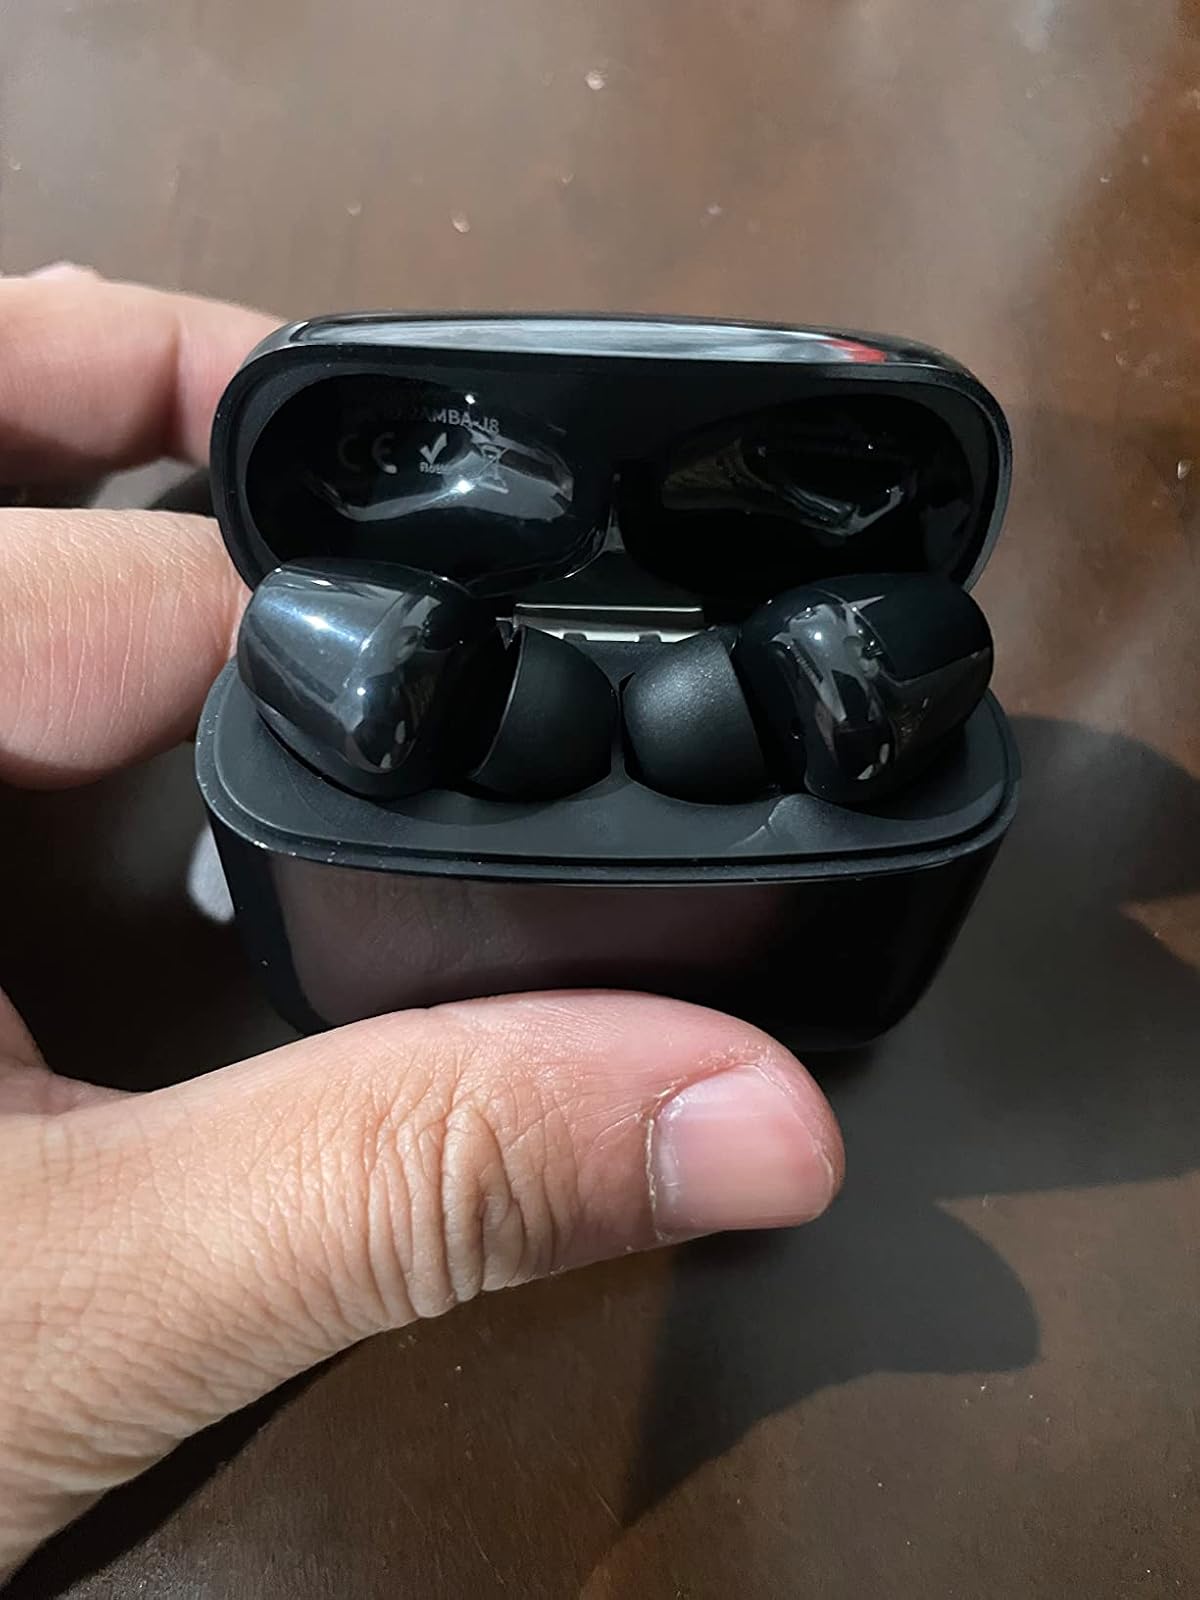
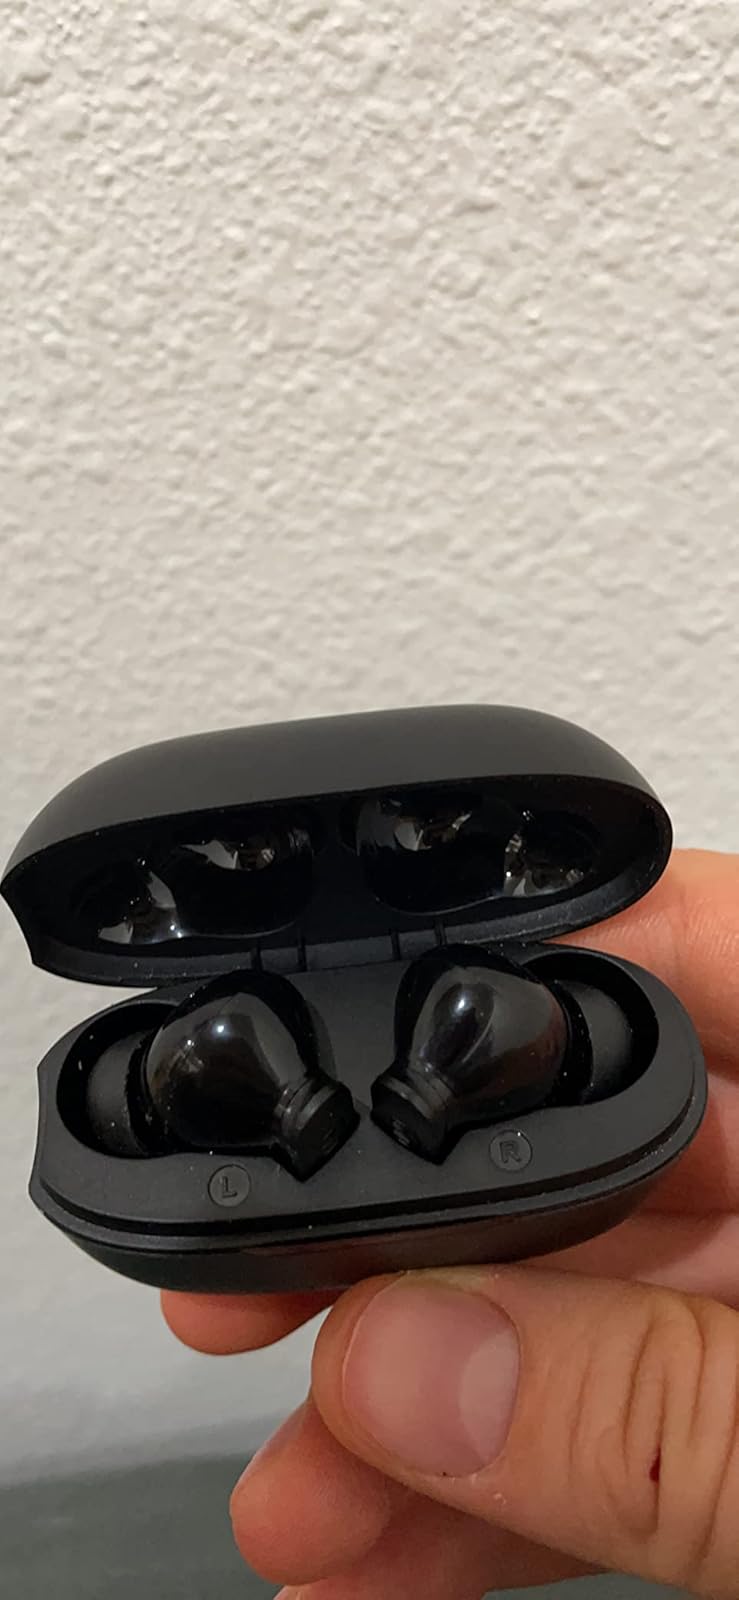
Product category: earbuds
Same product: no